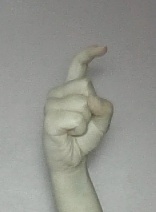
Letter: ra